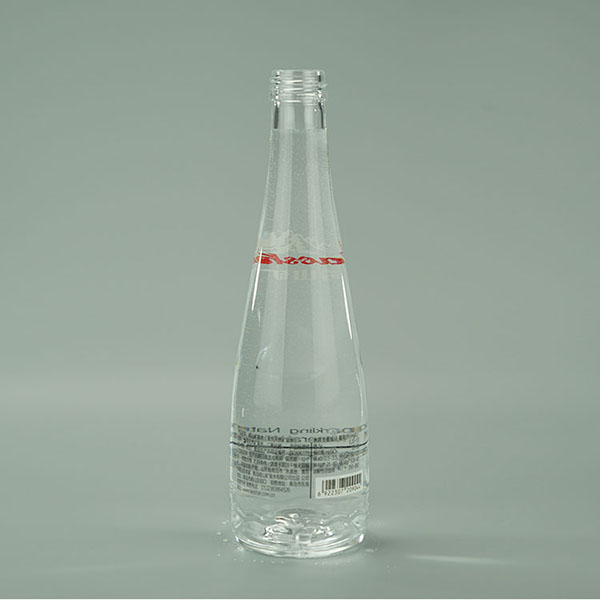
Waste category: glass